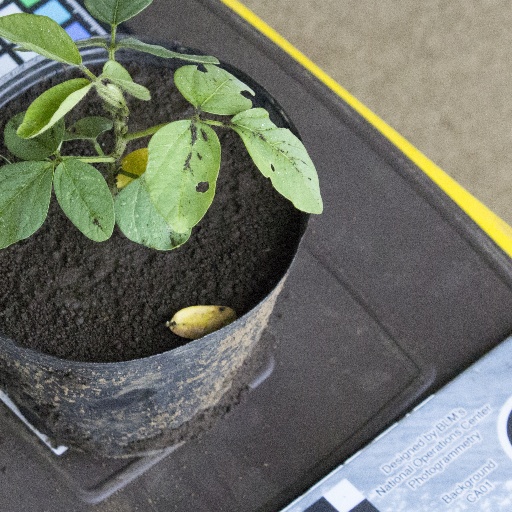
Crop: soybean